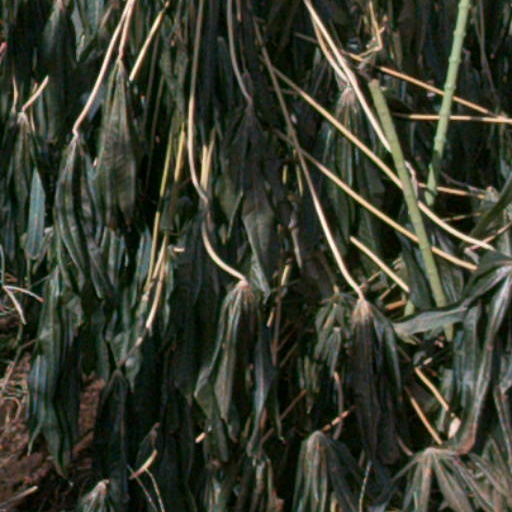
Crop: cassava